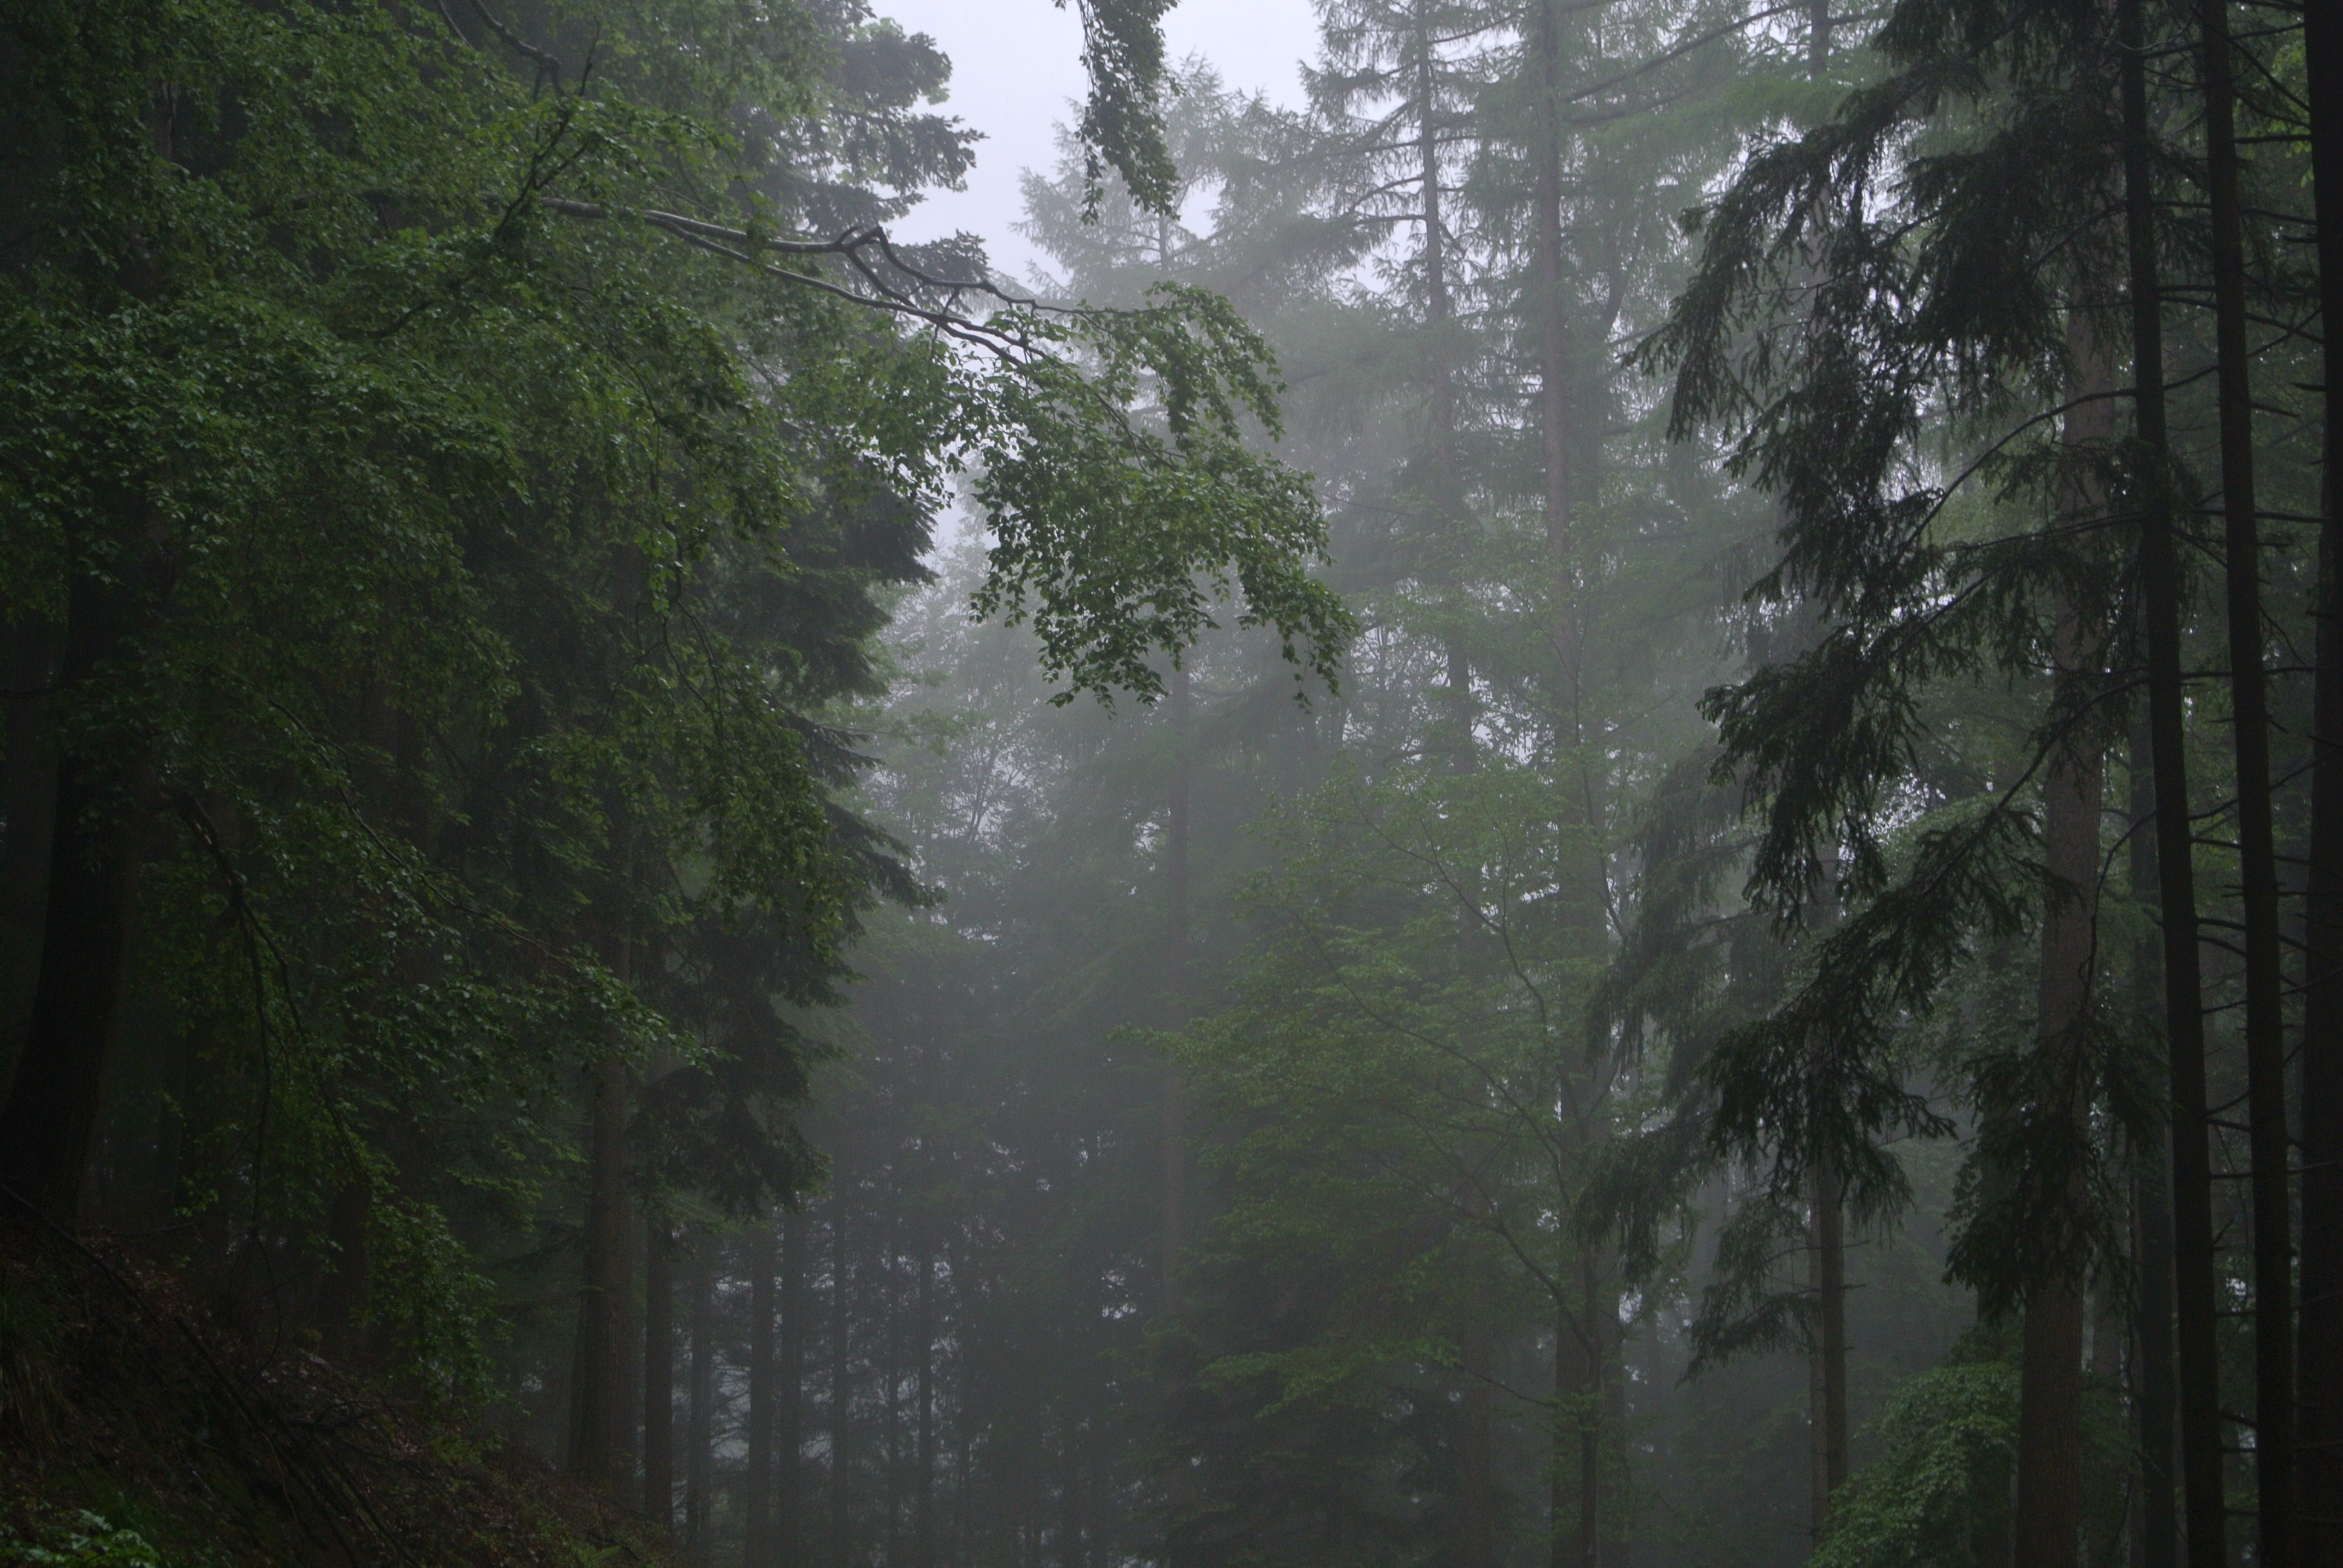
tree, nature, forest, wood, fog, mist, sunlight, morning, spooky, foggy, dark, jungle, weather, trees, rainforest, woodland, habitat, ecosystem, screenshot, enchanted forest, black forest, biome, old growth forest, natural environment, geographical feature, atmospheric phenomenon, temperate broadleaf and mixed forest, temperate coniferous forest